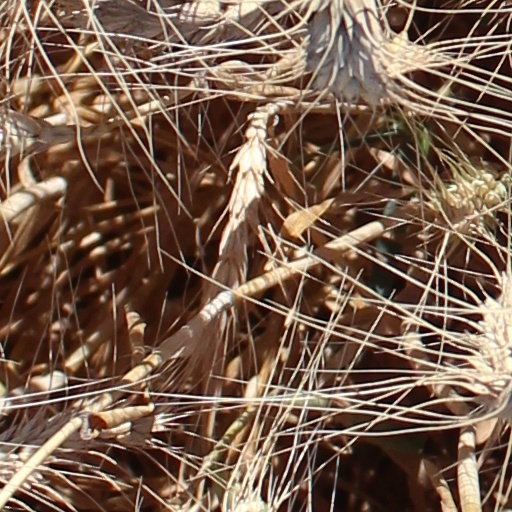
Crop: wheat